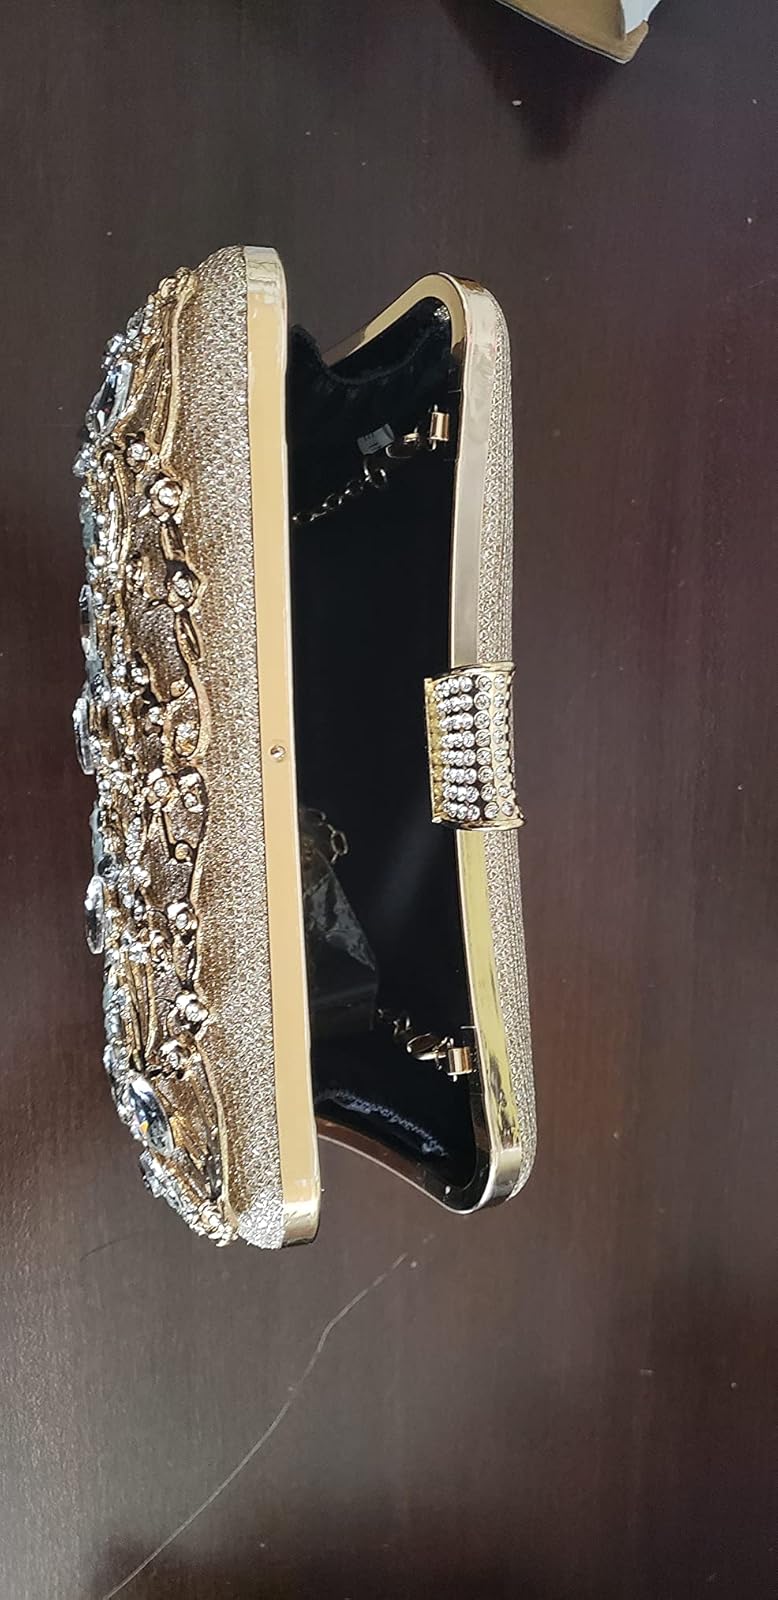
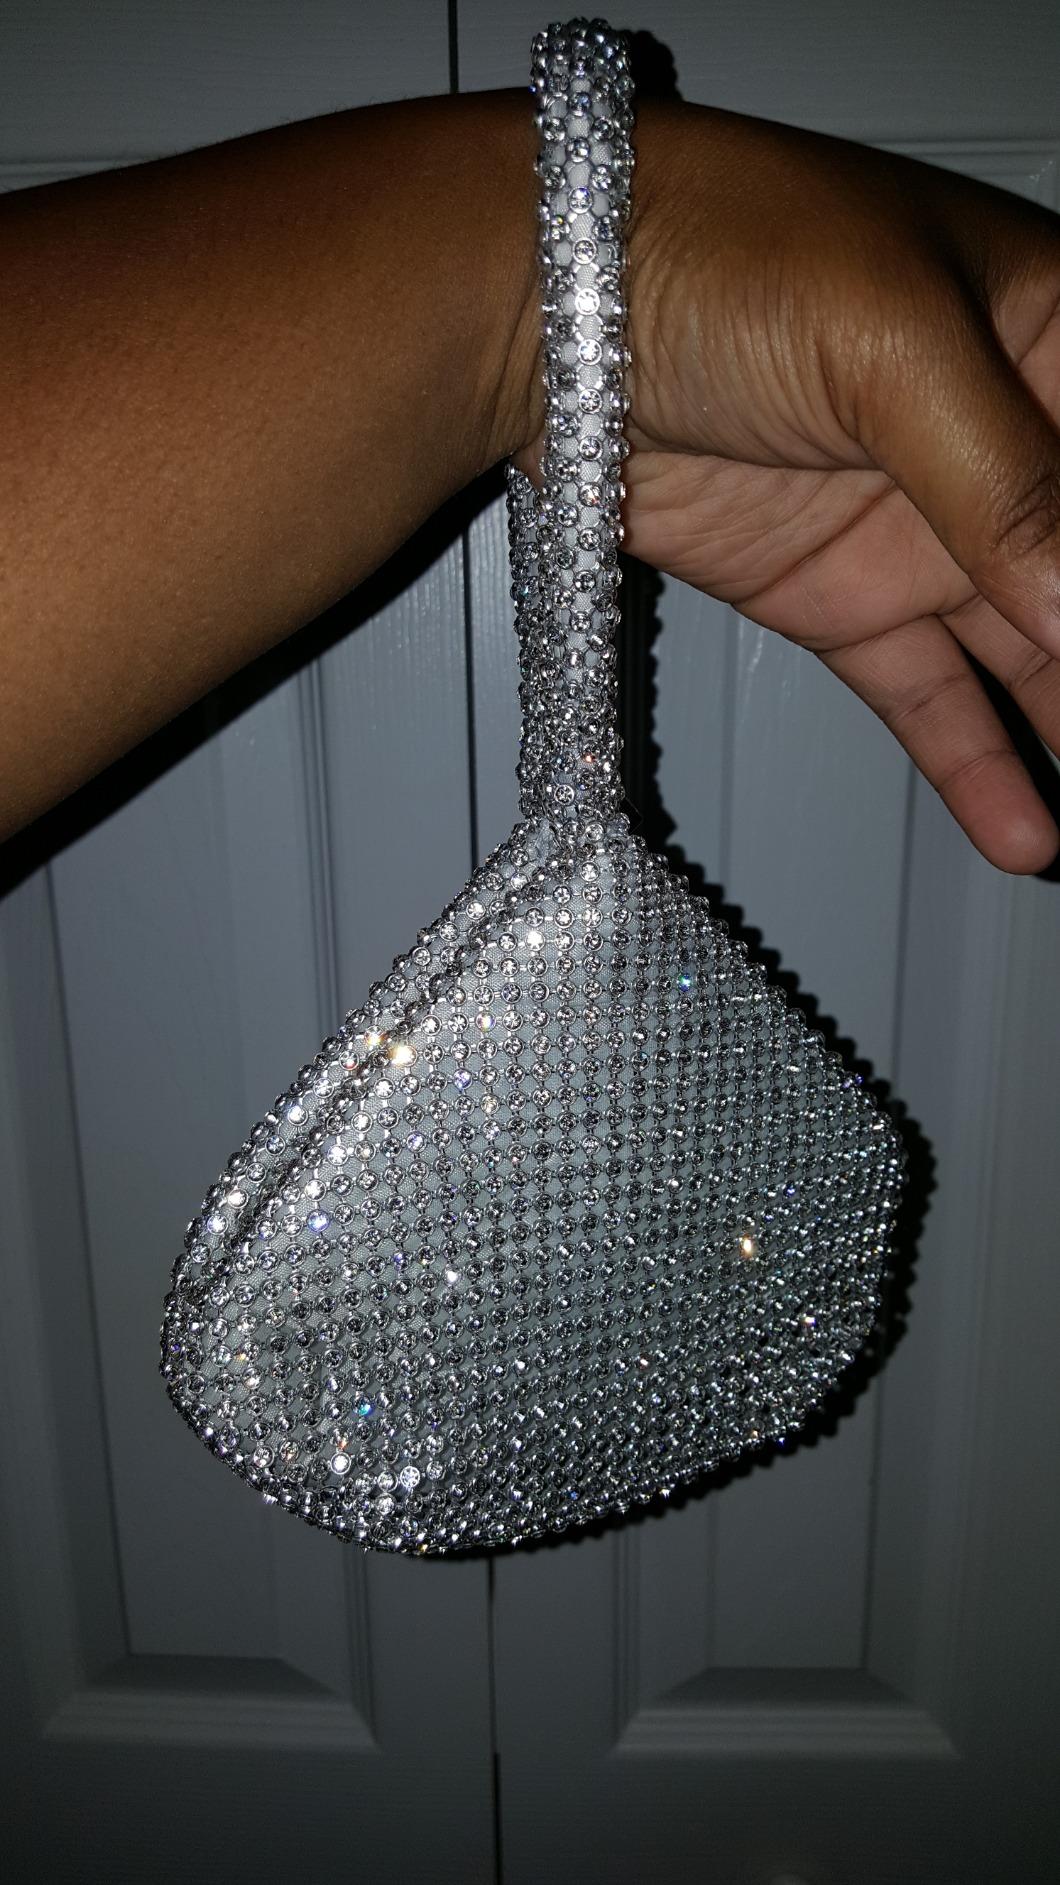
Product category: accessories_handbag
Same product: no